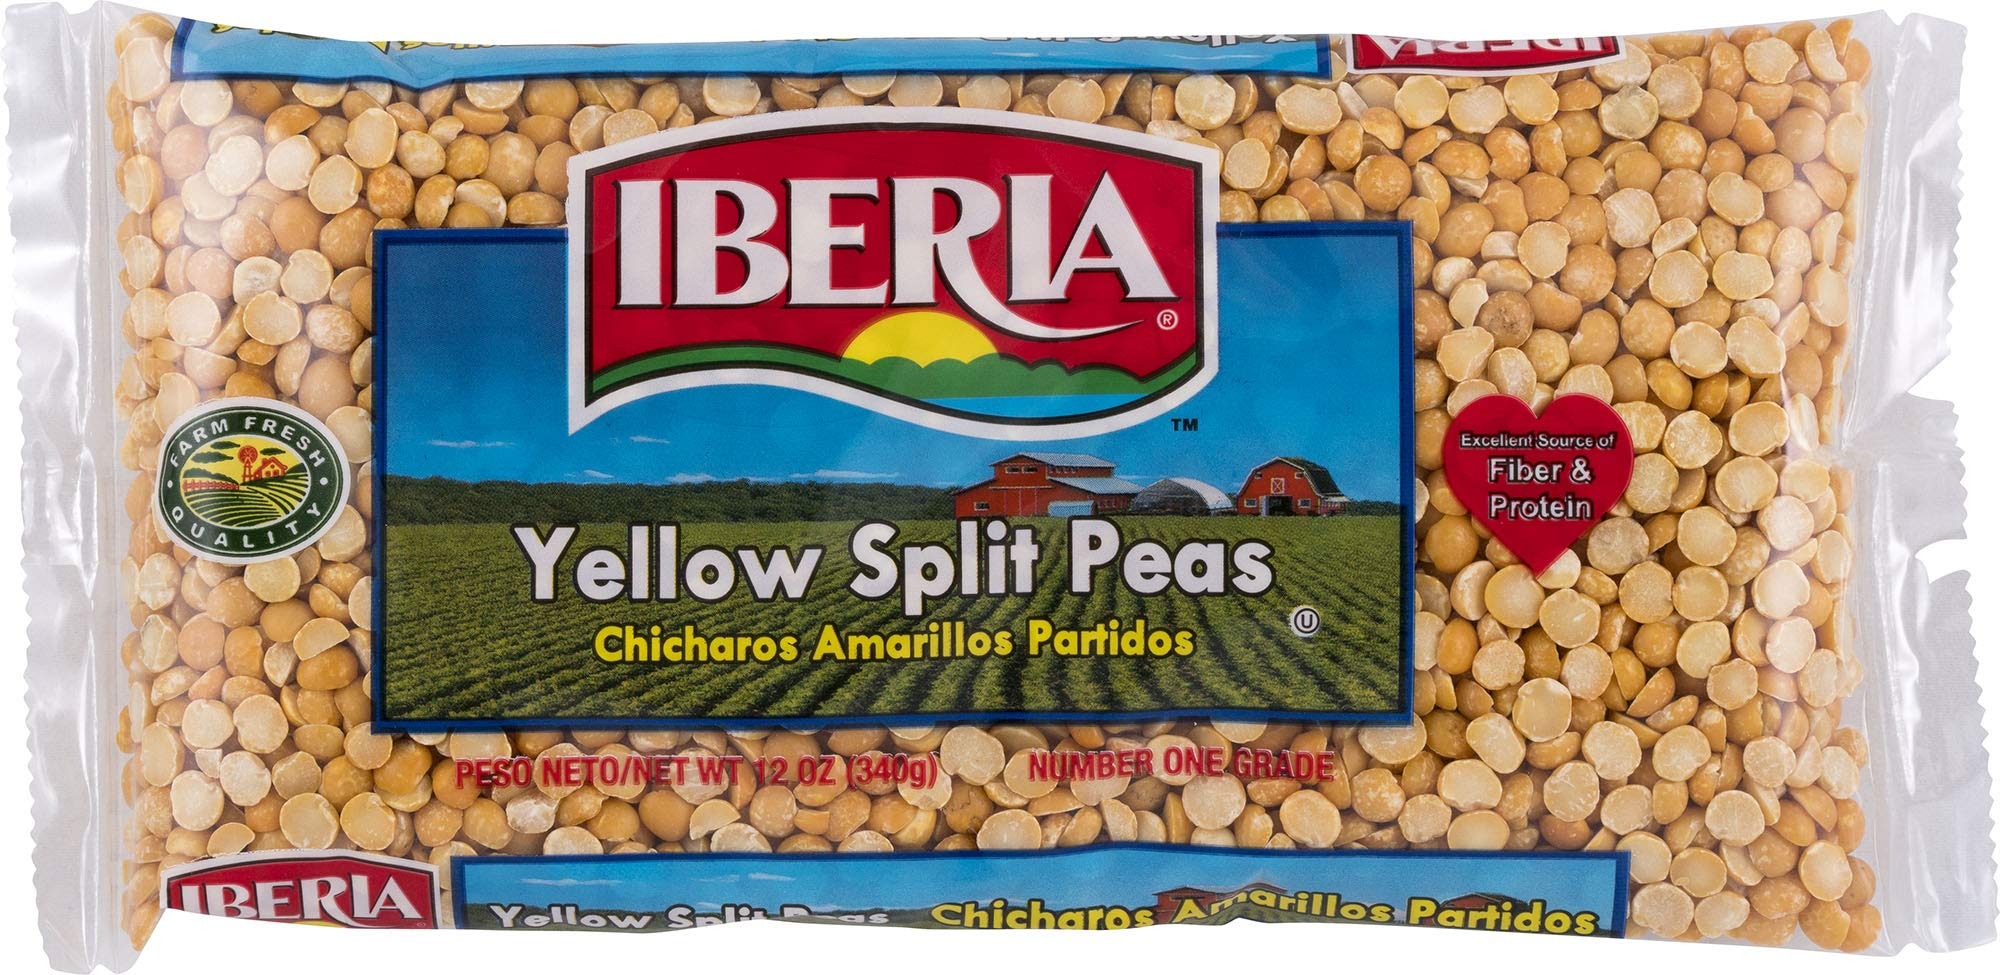
Item Name: Iberia Iberia Yellow Split Peas, 12 Ounce
Bullet Point 1: Iberia Yellow Split Peas
Bullet Point 2: Iberia Yellow Split Peas
Bullet Point 3: Iberia Yellow Split Peas
Bullet Point 4: Iberia Yellow Split Peas
Bullet Point 5: Iberia Yellow Split Peas
Value: 12.0
Unit: Ounce

Price: 1.98